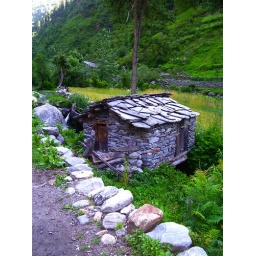
Stone house on the road in Bhava